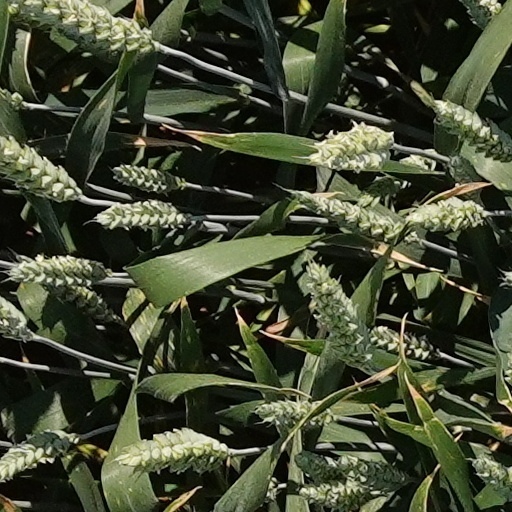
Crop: wheat